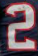
Number: 2